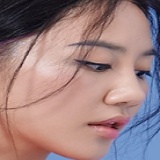
ca sĩ Văn Mai Hương